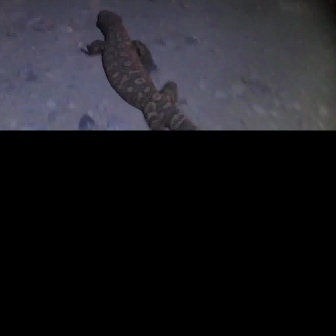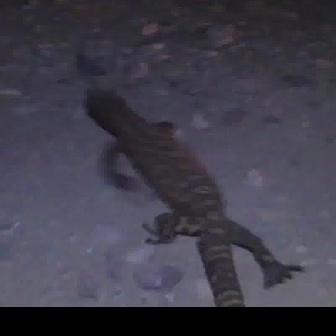
  Please identify the target specified by the bounding box [79,8,200,129] in the first image and locate it in the second image. Return the coordinates in [x_min,y_min,x_max,y_max] format.
Answer: [82,85,303,306]